Kekal

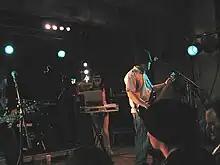
Kekal was noted for playing live for Bobfest at Cupolen, Linköping, Sweden, on 5 March 2004.

In 2003, with the absence of Leo as a guitarist, the remaining members Jeff and Azhar Levi recorded a cover song "Dance Macabre" for a well-received Cradle of Filth tribute album entitled "Covered in Filth", and shortly after they released the highly progressive and experimental "1000 Thoughts of Violence" which was also well received, being rated eight out of ten by "Rock Hard" and was regarded as a highlight of the year 2003 by Powermetal.de. A best-of collection of works and re-recordings of Kekal entitled "Introduce Us to Immortality" was also released that year. Also that year, Kekal received notice by the Antwerp-based radio show "Psych Folk" Radio on Radio Centraal, being referred to in that show's programs on progressive music in Indonesia. The success of "1000 Thoughts of Violence" was followed up by a two-week European mini-tour, arranged and promoted by the band's record label in Europe at the time, Fear Dark. In March 2004, the band, consisting of Jeff, Azhar, and Jeff's wife Safrina on programming, played a string of shows in the Netherlands, Germany and Sweden. That month, the band was featured in the Dutch magazine "Aardschok". That year also saw the release of "Spirits of the Ancient Days", a collection of early Kekal demo songs.